John W. Cassingham

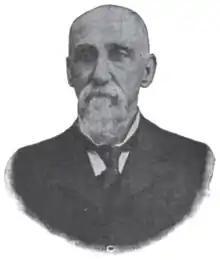

John Wilson Cassingham (June 22, 1840 – March 14, 1930) was a U.S. Representative from Ohio for two terms from 1901 to 1905.